Wolverine (1991 video game)

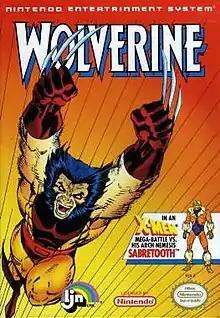
North American cover art

Wolverine is an action video game developed by Software Creations and published by LJN for the NES, and was released in North America in 1991. It is a licensed game based on the Marvel Comics superhero of the same name, as well as the X-Men.